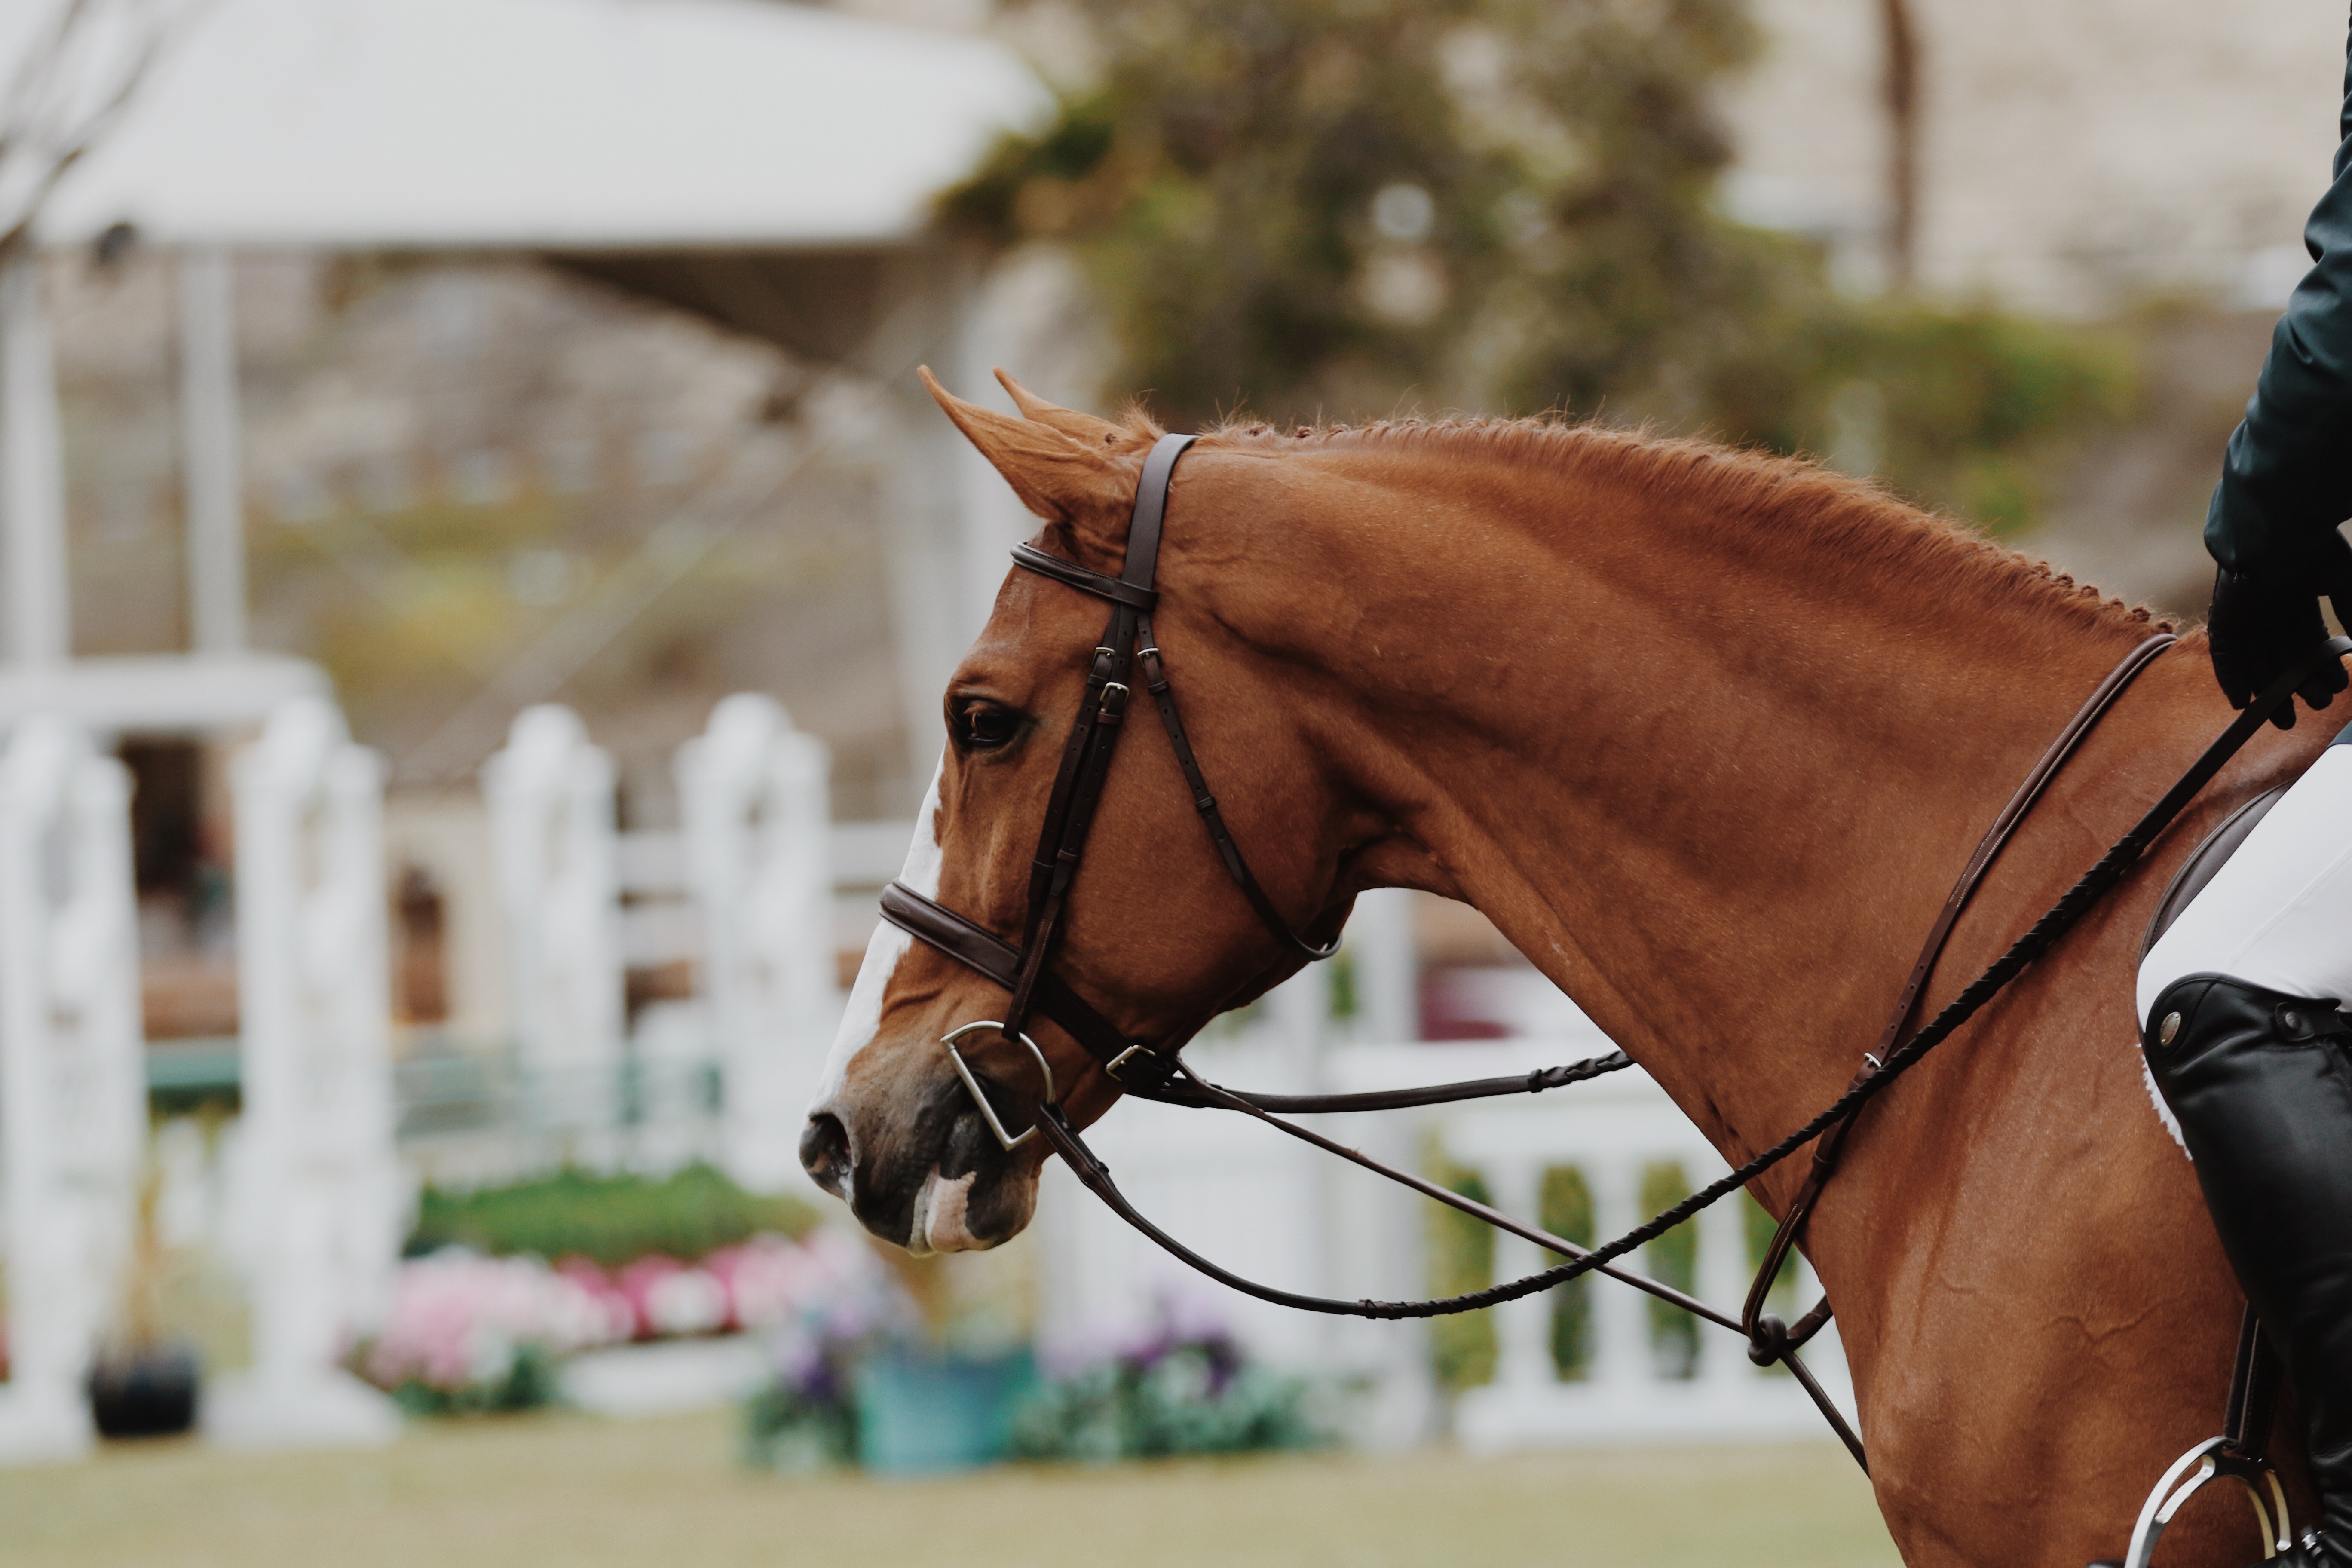
horse, halter, bridle, rein, mammal, vertebrate, horse tack, horse supplies, animal sports, equestrianism, english riding, equestrian, dressage, saddle, hunt seat, equitation, mare, eventing, equestrian sport, recreation, stallion, outdoor recreation, mane, bit, horse harness, sports, show jumping, individual sports, snout, mustang horse, sorrel, organism, liver, jumping, pack animal, competition, jockey